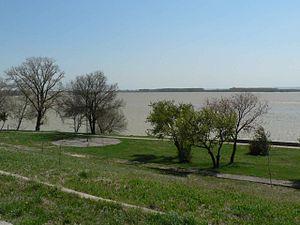
Corabia est une ville roumaine du județ d'Olt, dans la région historique de Valachie et dans la région de développement du Sud-ouest.